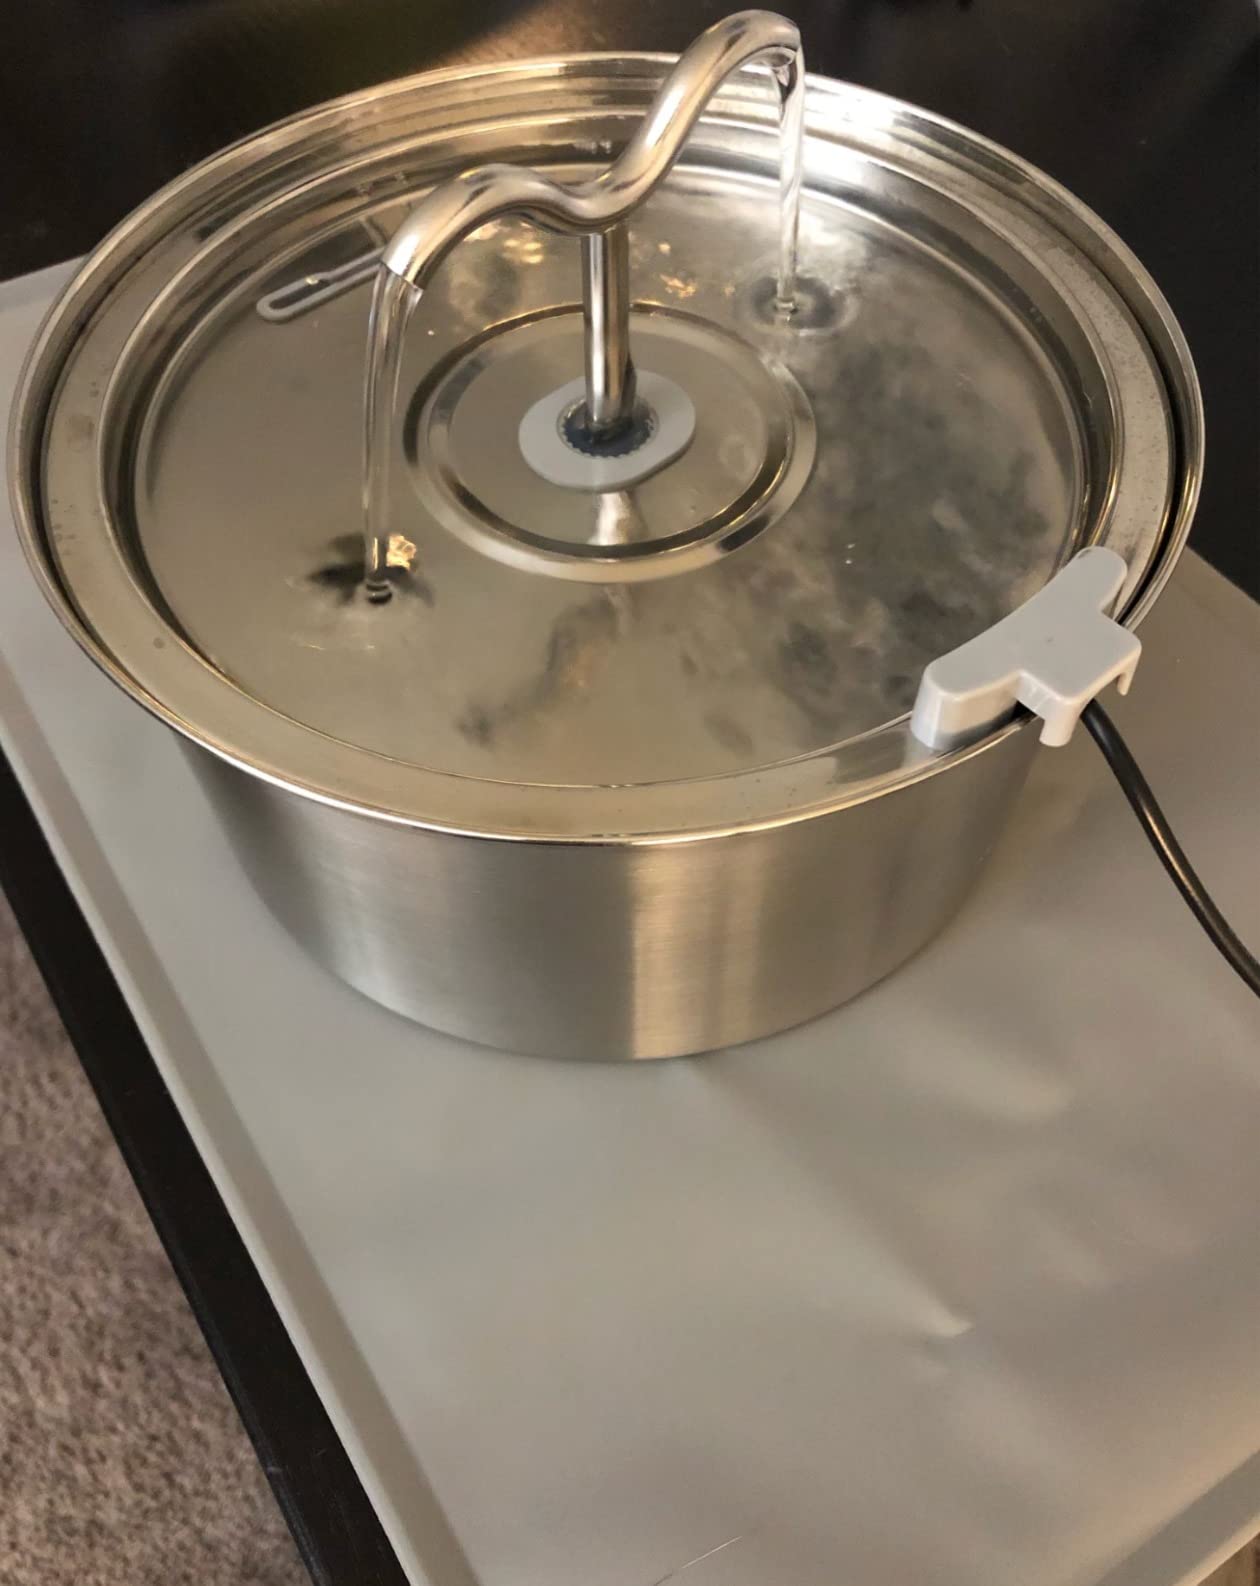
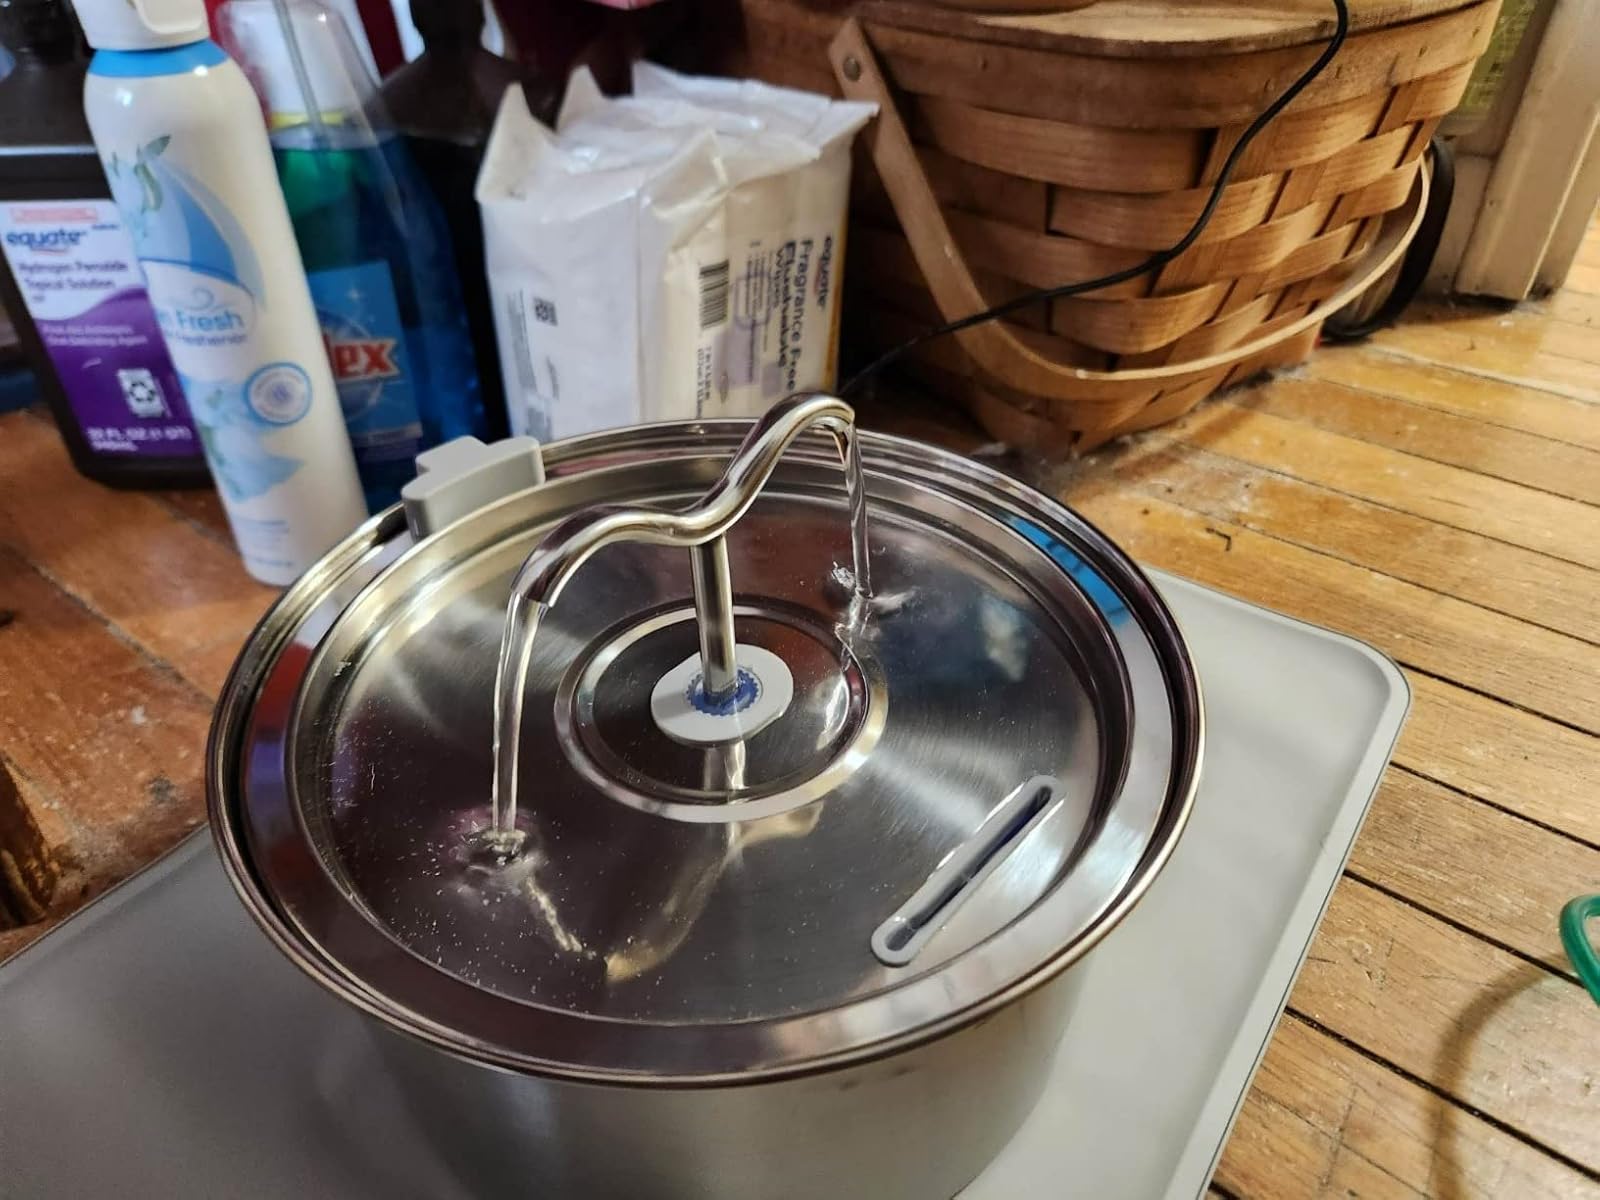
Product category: items_bowl
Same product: yes